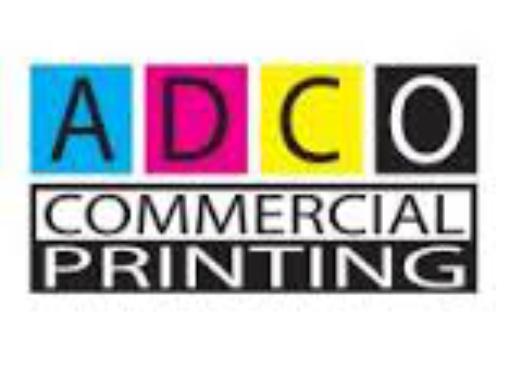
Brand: ADCO
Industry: Necessities